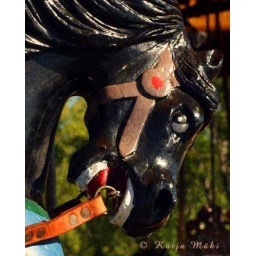
black horse from the merry-go-round at Chippewa Park in Thunder Bay